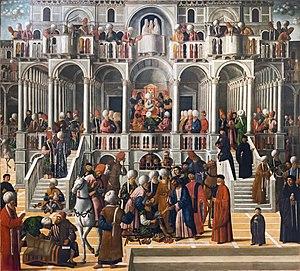
Anianus d'Alexandrie, né à Alexandrie à une date inconnue et mort entre 82 et 85 dans la même ville, est un saint chrétien fêté le 10 novembre, le 2ᵉ patriarche d'Alexandrie, de 68 à 82.